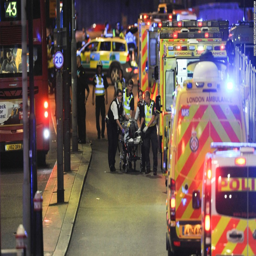
police and emergency responders attend to an injured person .